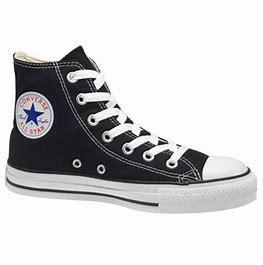
Brand: Converse
Model: Chuck Taylor All